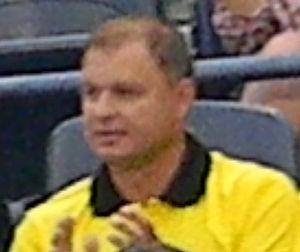
Marián Vajda, né le 24 mars 1965 à Považská Bystrica, est un joueur de tennis slovaque, devenu par la suite entraîneur.